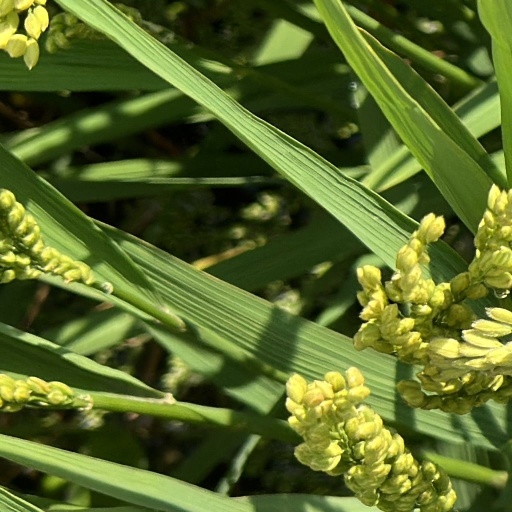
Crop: rice